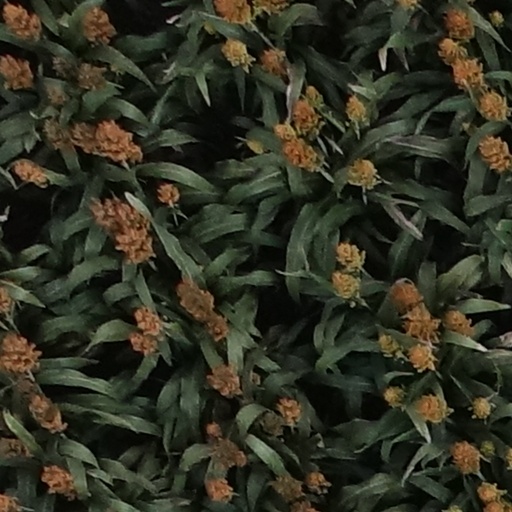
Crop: sorghum